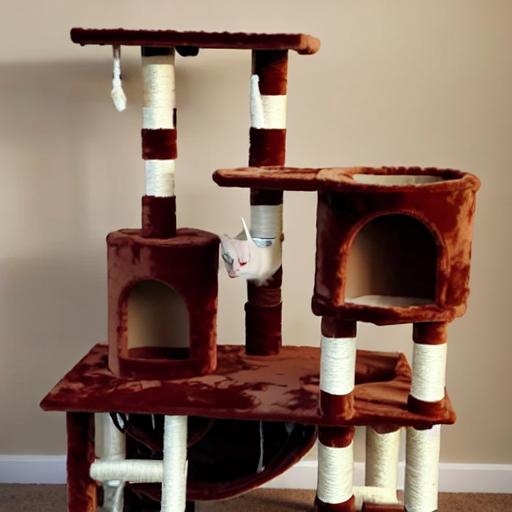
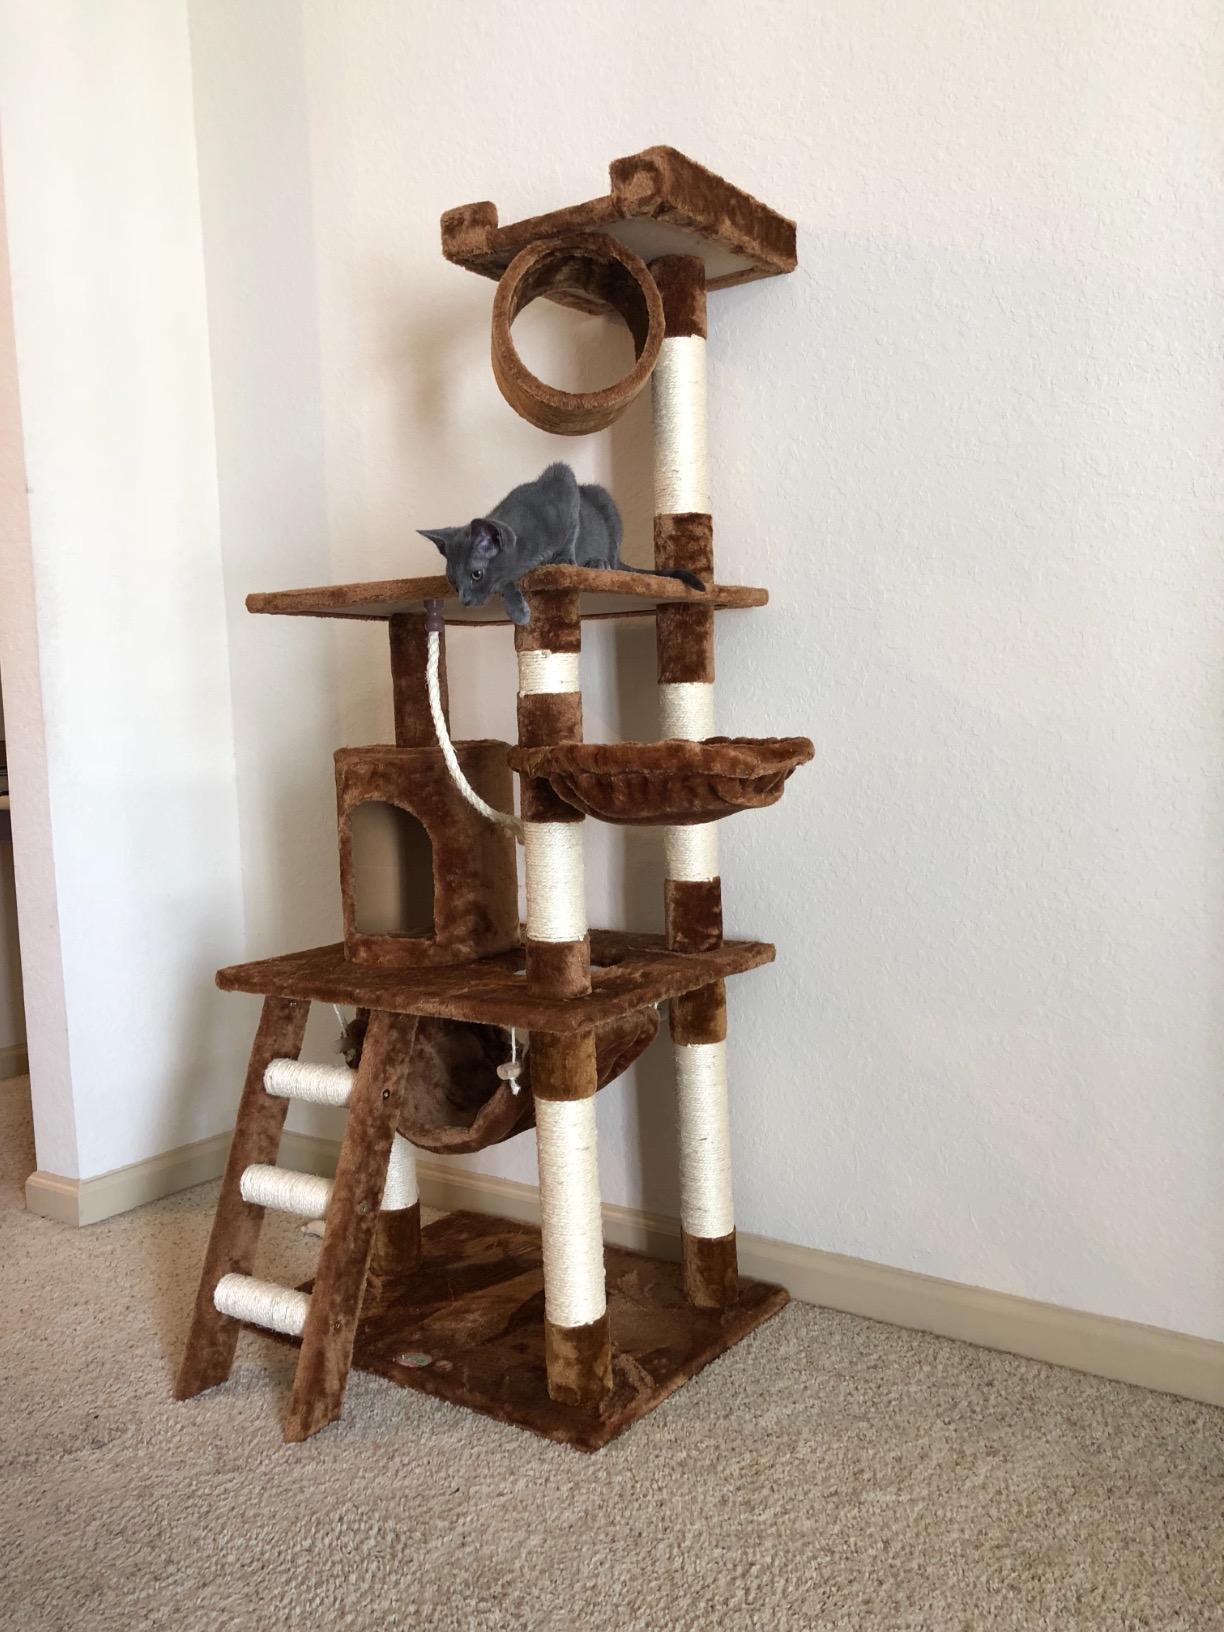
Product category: items_cat tree
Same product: no